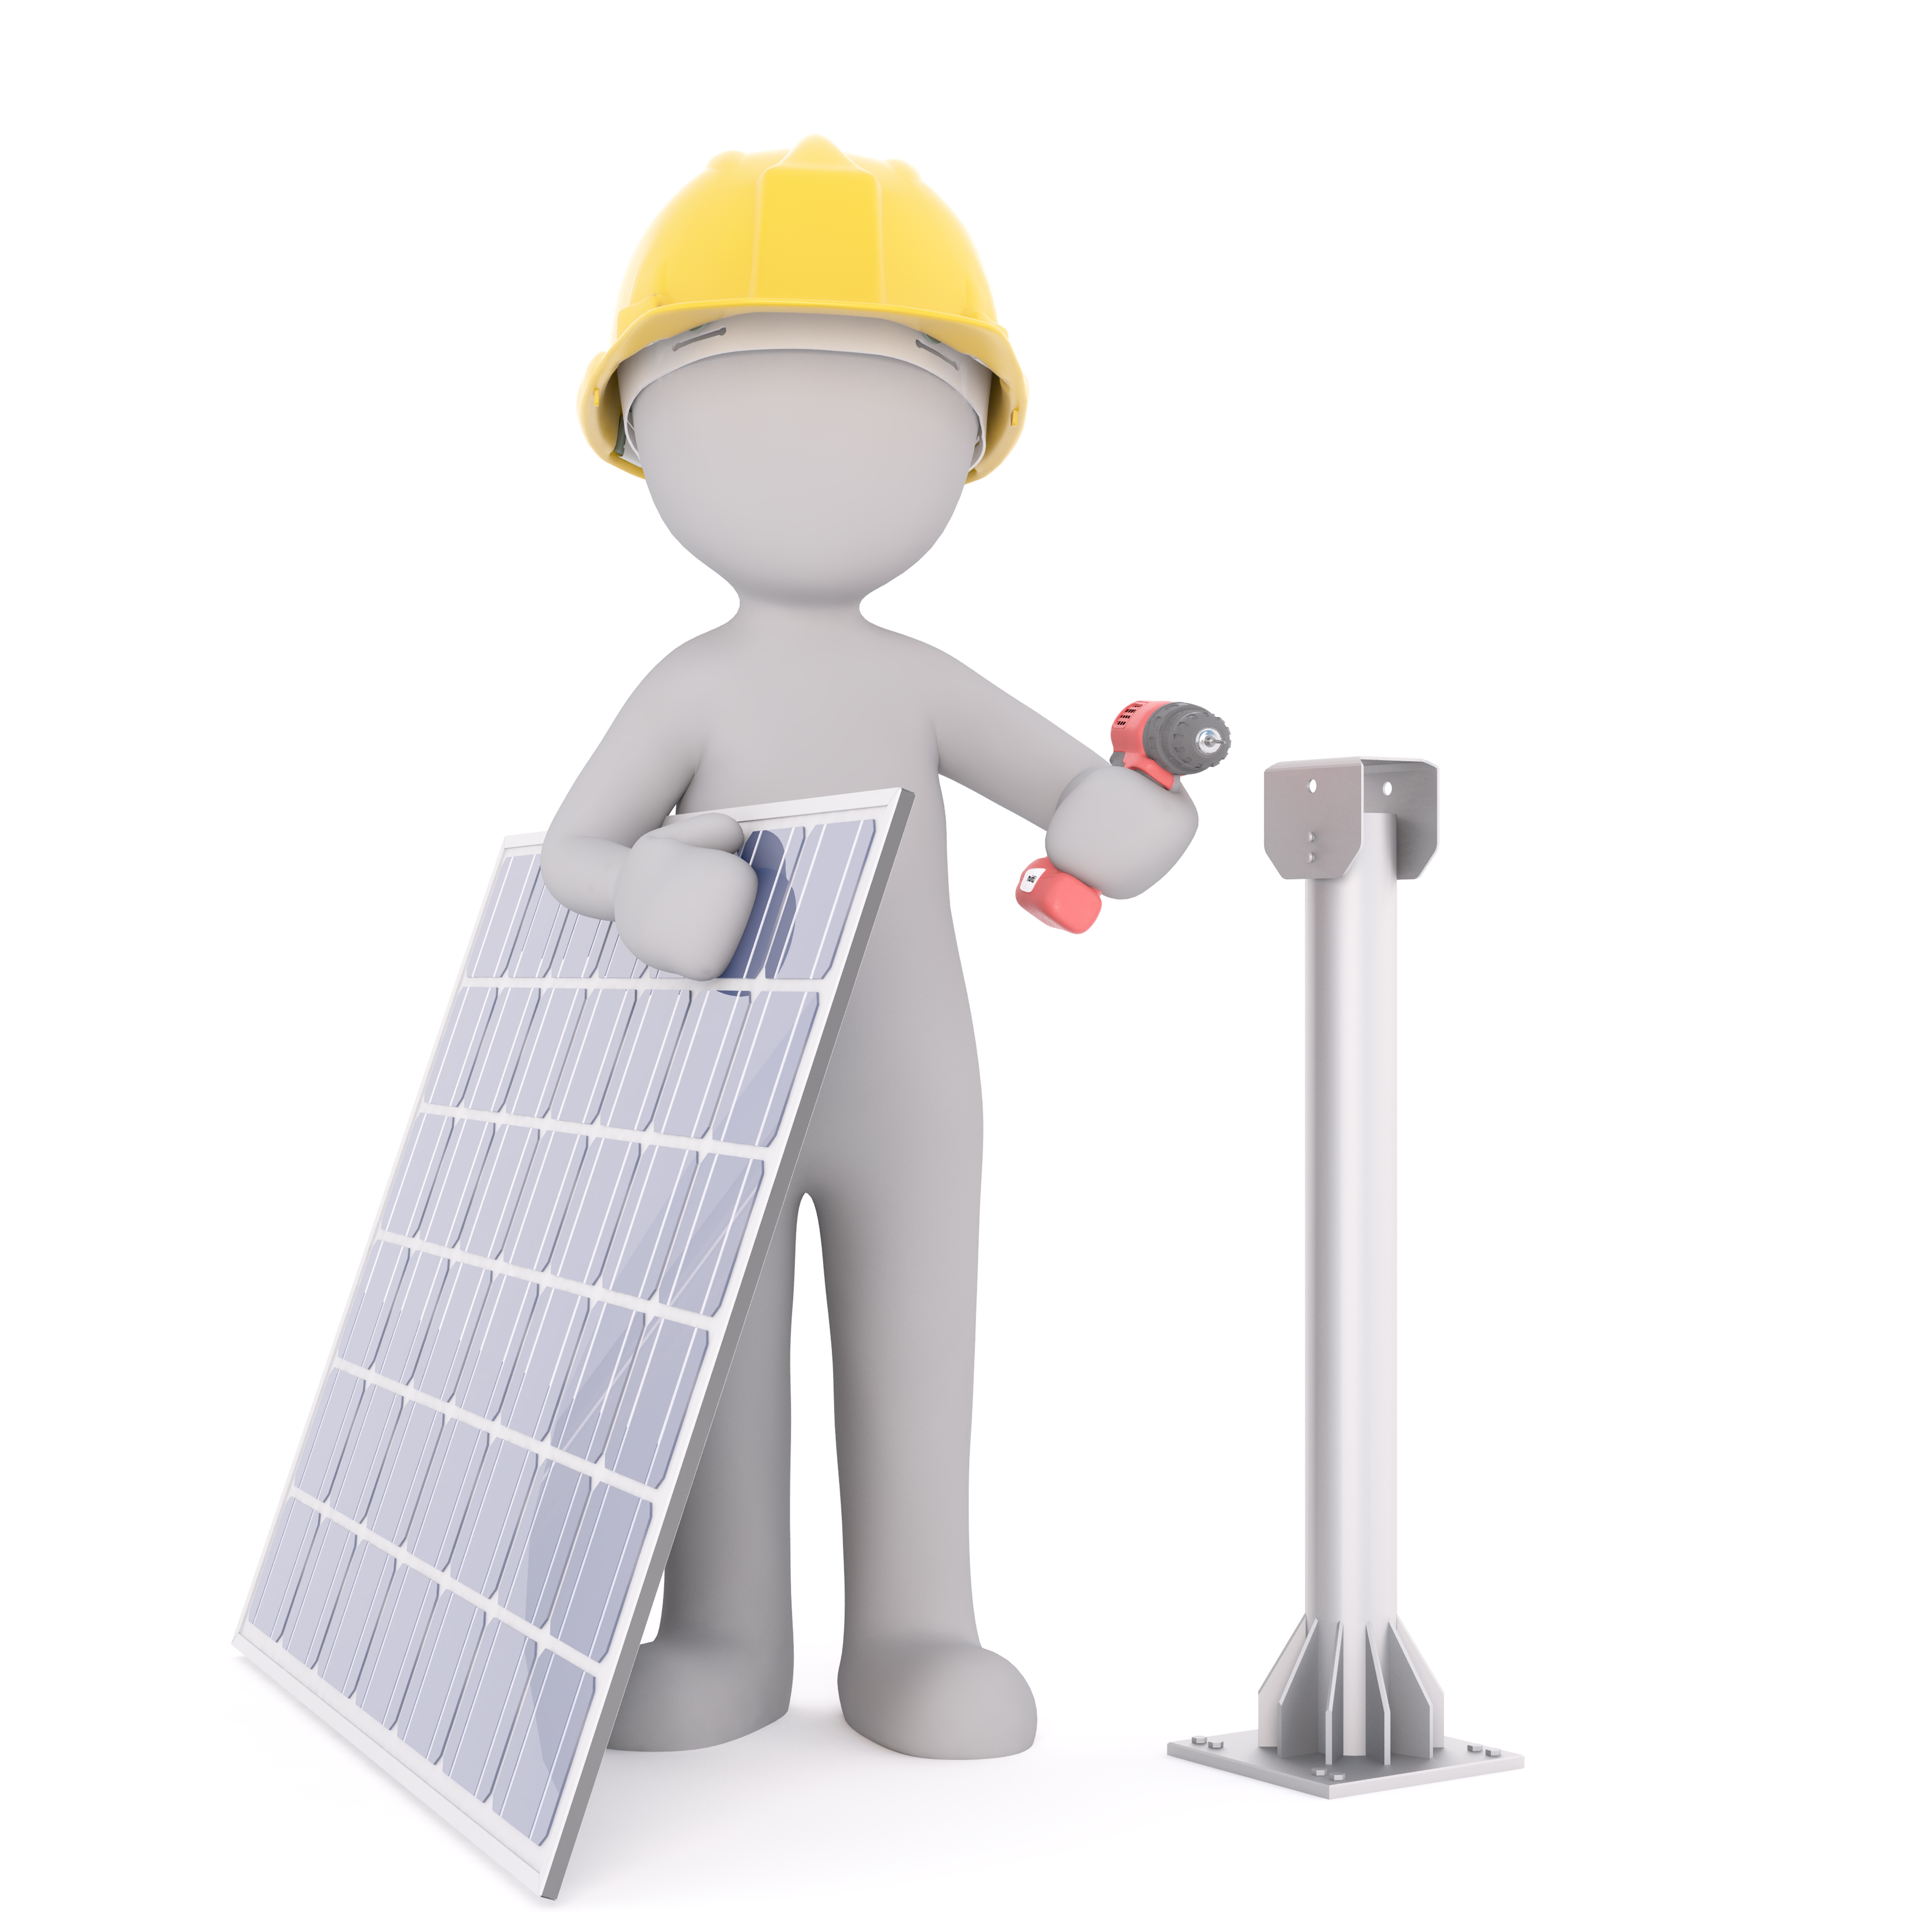
hand, white, isolated, model, machine, toy, solar, product, alternative energy, solar panel, mount, 3d, workers, tesla, solar energy, white male, 3d model, full body, install, free image, solar industry, solar panel mount, solarworld, solarcity